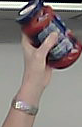
Product: barilla_pomodoro